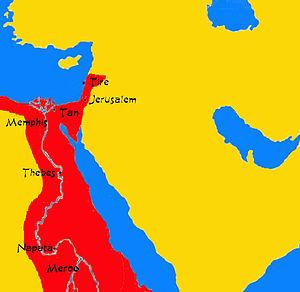
L’Afrique est un continent qui couvre 6 % de la surface de la Terre et 20 % de la surface des terres émergées. Sa superficie est de 30 415 873 km² avec les îles, ce qui en fait la troisième mondiale si l'on compte l'Amérique comme un seul continent. Avec plus de 1,2 milliard d'habitants, l'Afrique est le deuxième continent le plus peuplé après l'Asie et représente 16,4 % de la population de la planète en 2016. Le continent est bordé par la mer Méditerranée au nord, le canal de Suez et la mer Rouge au nord-est, l’océan Indien au sud-est et l’océan Atlantique à l’ouest.
L’Afrique est un continent qui couvre 6 % de la surface de la Terre et 20 % de la surface des terres émergées. Sa superficie est de 30 415 873 km² avec les îles, ce qui en fait la troisième mondiale si l'on compte l'Amérique comme un seul continent. Avec plus de 1,2 milliard d'habitants, l'Afrique est le deuxième continent le plus peuplé après l'Asie et représente 16,4 % de la population de la planète en 2016. Le continent est bordé par la mer Méditerranée au nord, le canal de Suez et la mer Rouge au nord-est, l’océan Indien au sud-est et l’océan Atlantique à l’ouest.
L'Empire néo-assyrien était un Empire mésopotamien de l'âge du fer qui a existé entre 911 et 609 av. J.-C., et qui a été le plus grand empire du monde jusqu'à cette époque. Les Assyriens ont perfectionné les premières techniques de gouvernement impérial, dont beaucoup sont devenues la norme dans les empires ultérieurs.